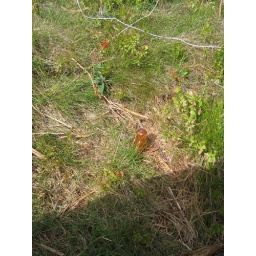
Ground mount detail - pole slips over this - no guys needed